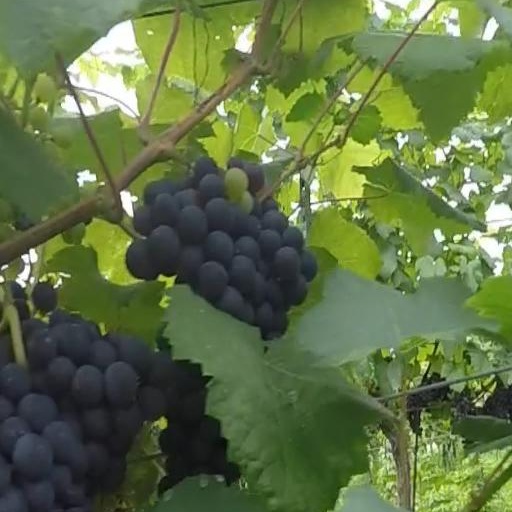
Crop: grape